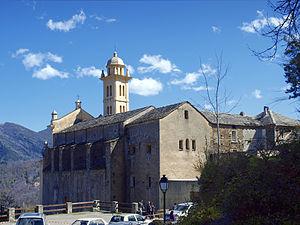
Cet article recense les monuments historiques de la Haute-Corse, en France.
L'église Saint-Pierre-et-Saint-Paul est une église paroissiale catholique située à Piedicroce en Haute-Corse. Construite à la fin du XVIIᵉ siècle, elle est classée Monument historique en 1976.
Orezza est une ancienne piève de Corse. Située dans le nord-est de l'île, elle relevait de la province de Bastia sur le plan civil et du diocèse d'Aléria sur le plan religieux.